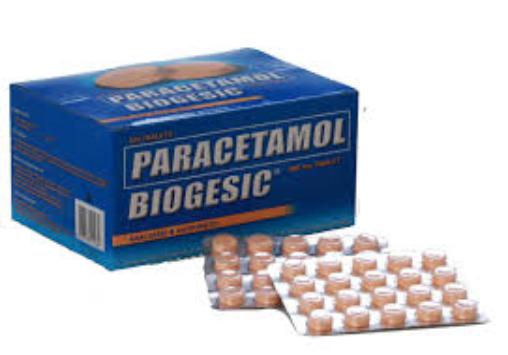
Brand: biogesic
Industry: Medical